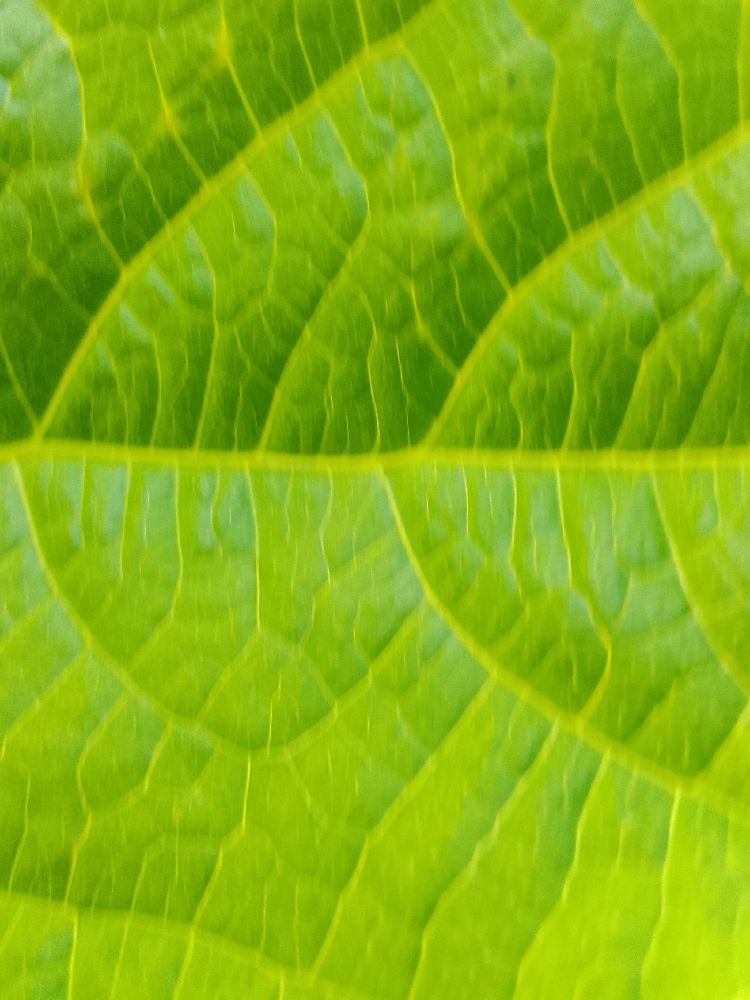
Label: healthy